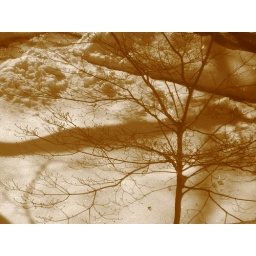
snow and a tree in the yard....looks like the sky to me